Moldovan Air Force

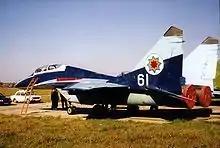
Moldovan MiG-29UB trainer (1997).

Moldovan Air Force PZL-104 Wilga 35 crashed while practising for a display planned for the following day killing four in total.